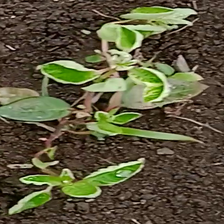
Weed species: Moti_dudhi(Euphorbia_geneculata_L)